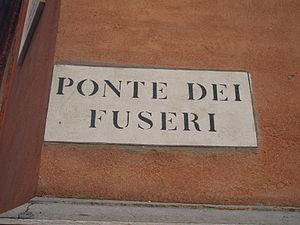
La création de ces confréries regroupant les artisans par métier remonte au début du XIᵉ siècle. Ce n'est que plus tard que des règles précises relatives à chaque métier furent fixées. Ces associations nées de la nécessité de défendre les intérêts communs de gens exerçant le même métier assumèrent la dénomination de corporations des arts et métiers. Ces corporations n'eurent jamais de poids politique. La particularité vénitienne était la subordination claire de toute occupation à l'autorité de l'État : à travers les corporations, l'État pouvait contrôler la vie économique de la ville, réguler le marché et l'activité de production. Les mesures fréquentes prises par l'État démontrent la volonté de maintenir un équilibre entre les besoins du marché, la protection du travail et la citoyenneté en général.